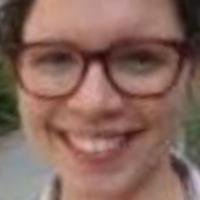
Age group: age 21-30